Sexton Foods

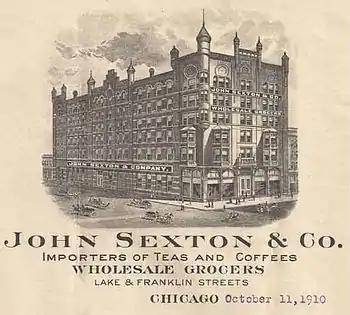
John Sexton & Co. letterhead depicting Lake and Franklin building, 1910

As John Sexton & Co. grew, the Sexton name became synonymous with quality products, fair dealings, uniform consistent food quality and unconditional guarantee. A bronze plaque hung in the building lobby read "All who come here to buy or sell fairly are always welcome."